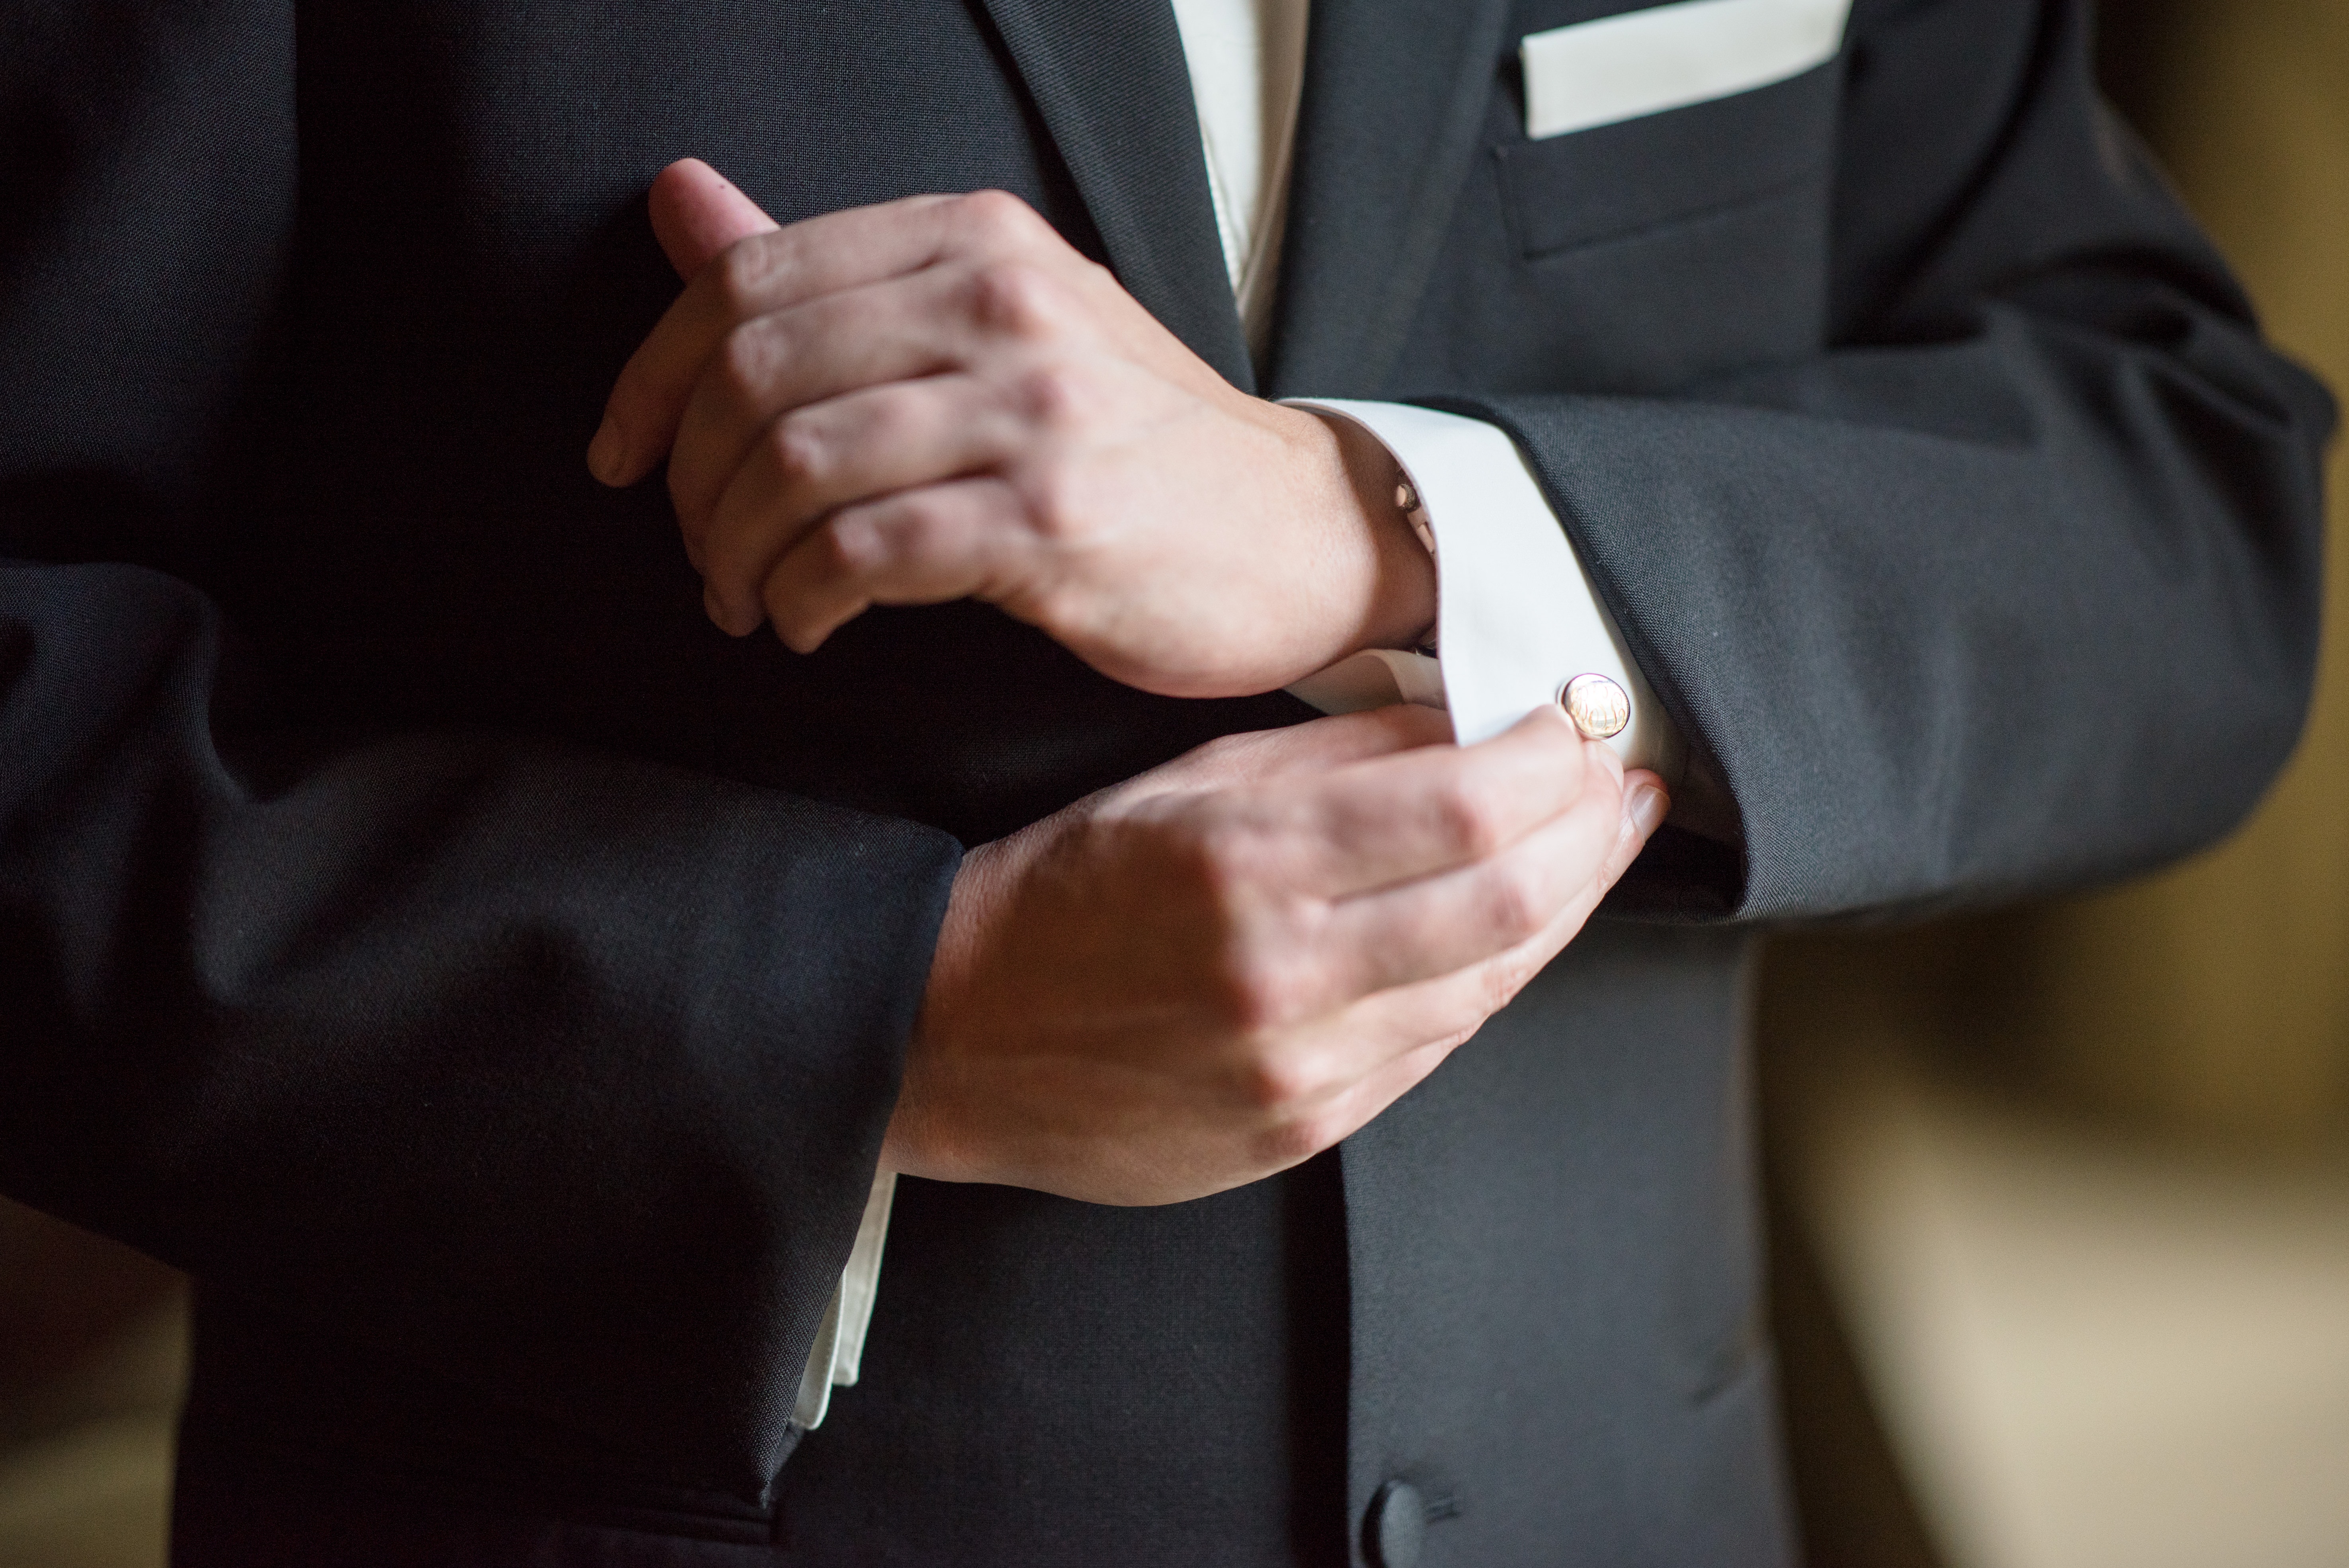
suit, hand, finger, formal wear, gentleman, tuxedo, businessperson, necktie, groom, business